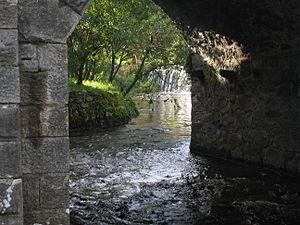
Aughrim est une petite ville dans le comté de Wicklow, en Irlande.